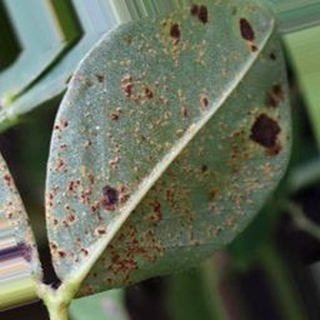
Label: groundnut_rust